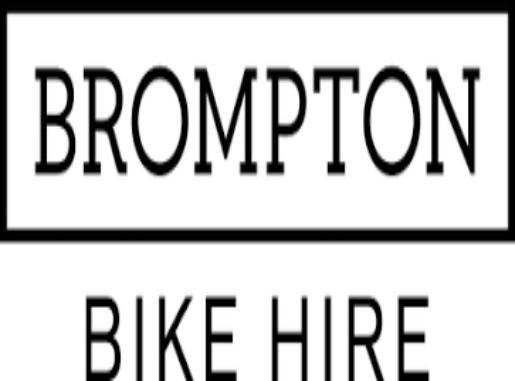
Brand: brompton bicycle
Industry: Transportation